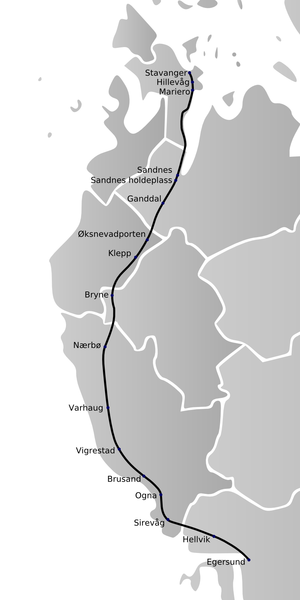
La ligne de Jær est une ligne ferroviaire norvégienne entre Stavanger et Egersund qui fait aujourd'hui partie de la ligne du Sørland.